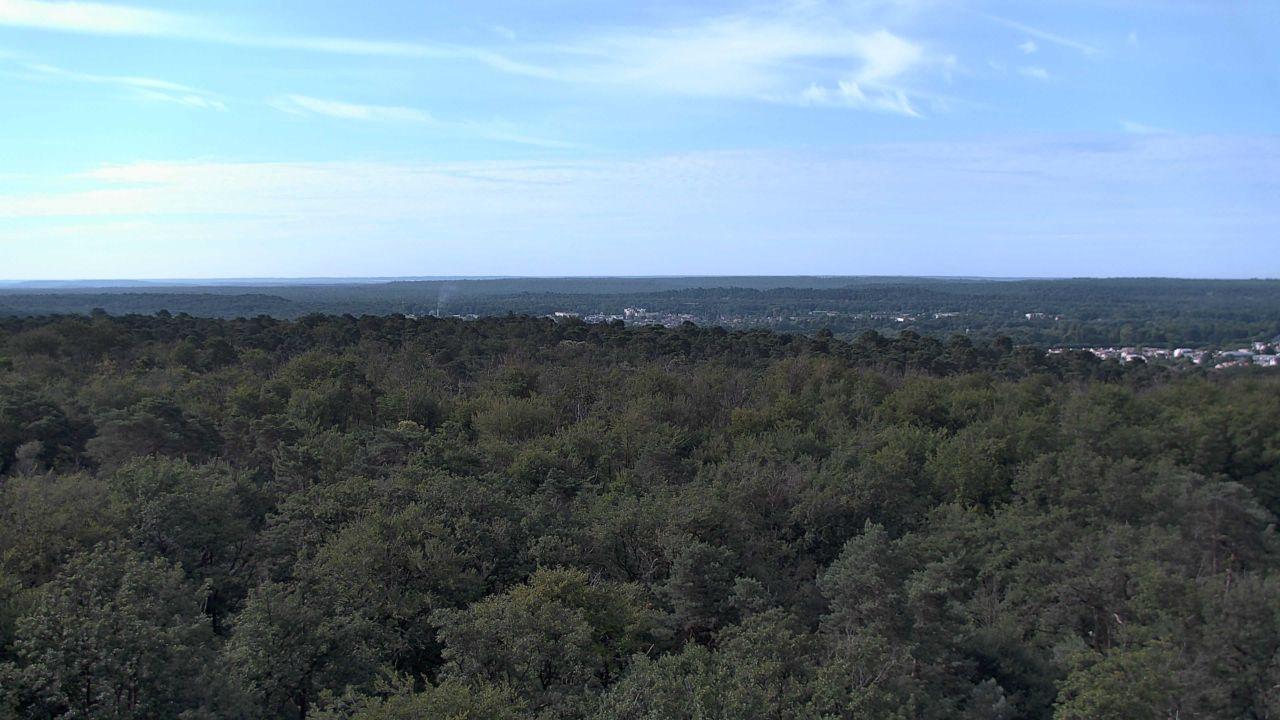
Fire: no
Smoke: yes